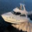
Label: ship